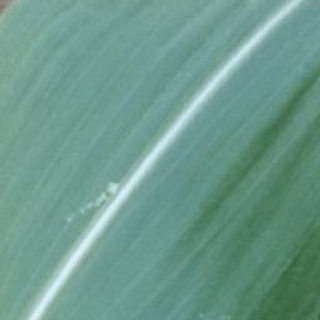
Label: healthy_corn